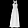
Label: Dress